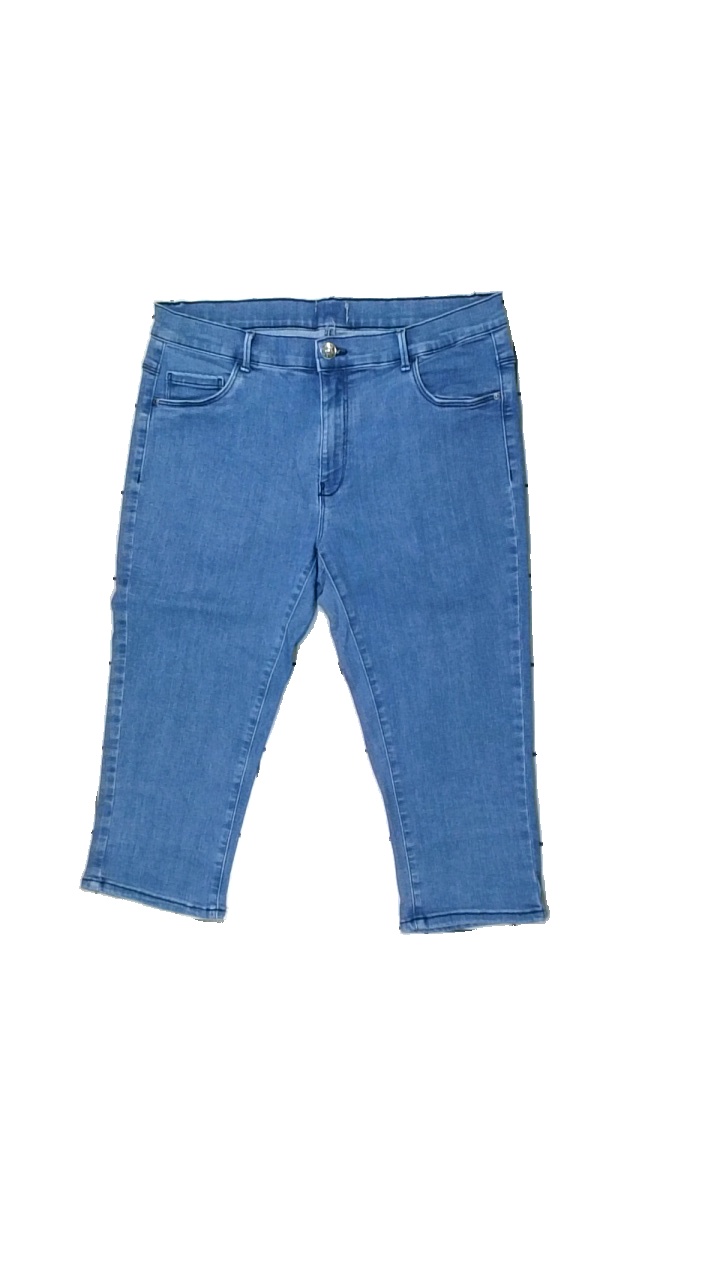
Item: Jeans (Ladies)
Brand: Missing
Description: blå knäbyxor i jeans material
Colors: Blue
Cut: Cropped
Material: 56% cotton 44% viscose
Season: Spring
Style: Denim
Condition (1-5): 5
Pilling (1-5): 5
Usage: Reuse
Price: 50-100